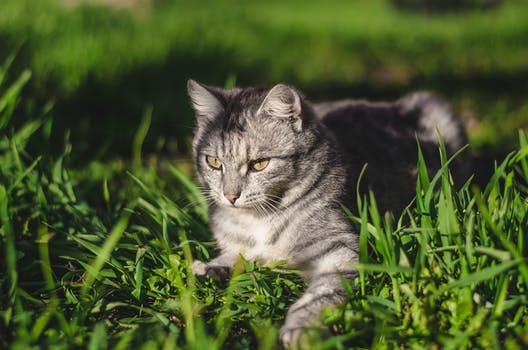
Label: No Watermark